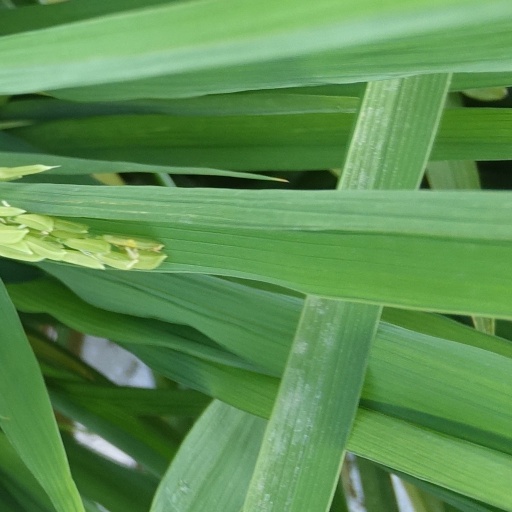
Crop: rice